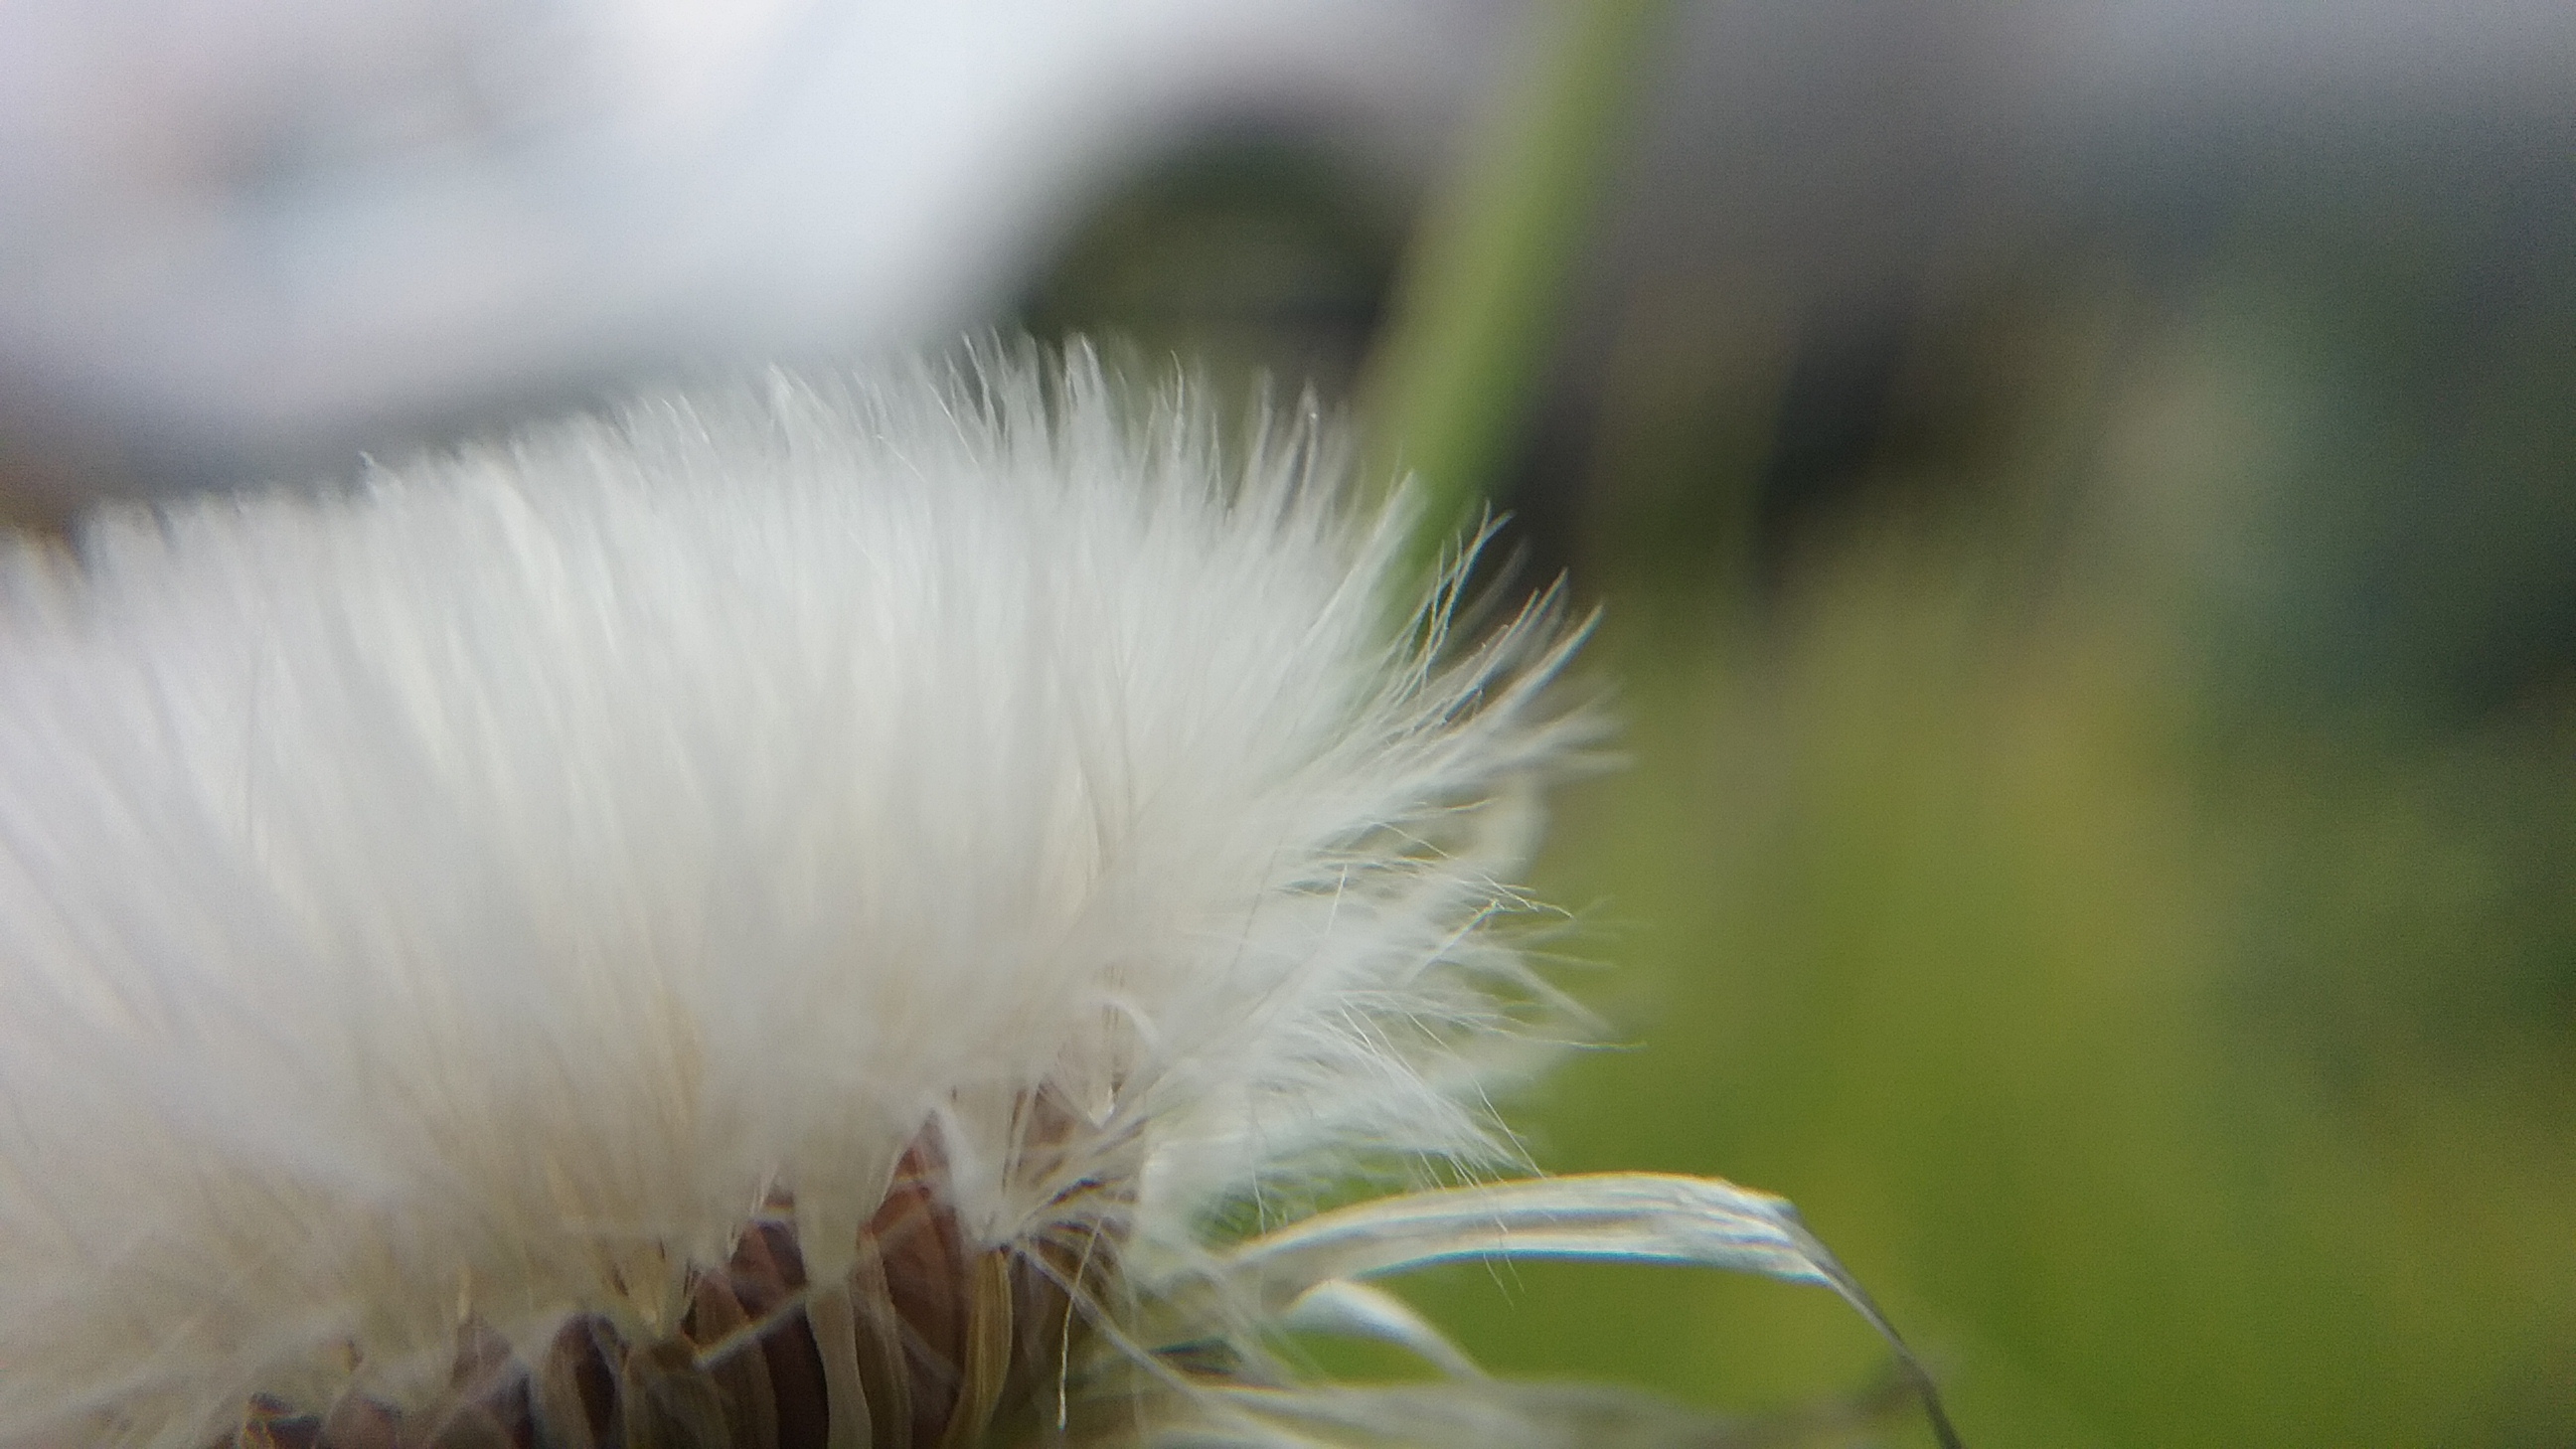
nature, flower, close up, flora, macro photography, plant, dandelion, spring, wildflower, grass, plant stem, petal